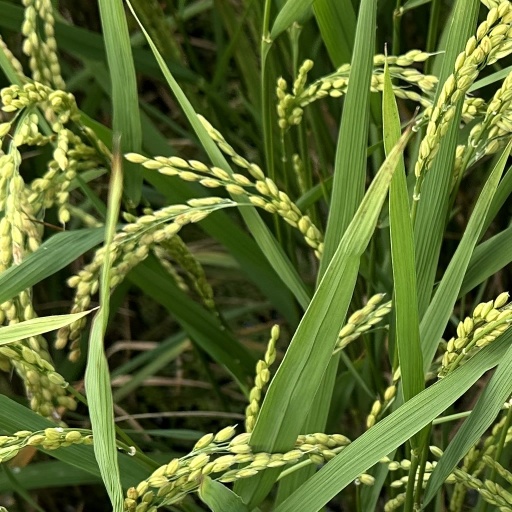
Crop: rice